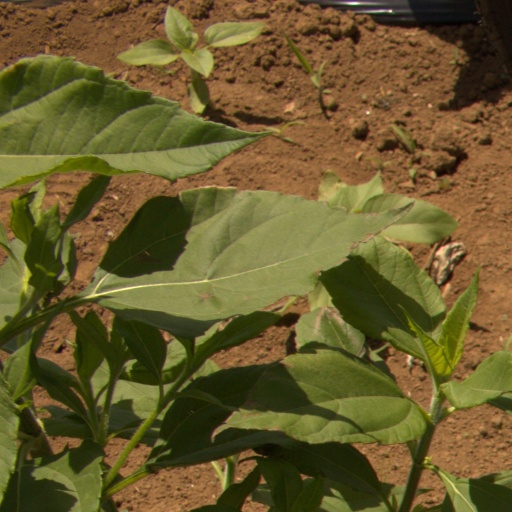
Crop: Jerusalem artichoke